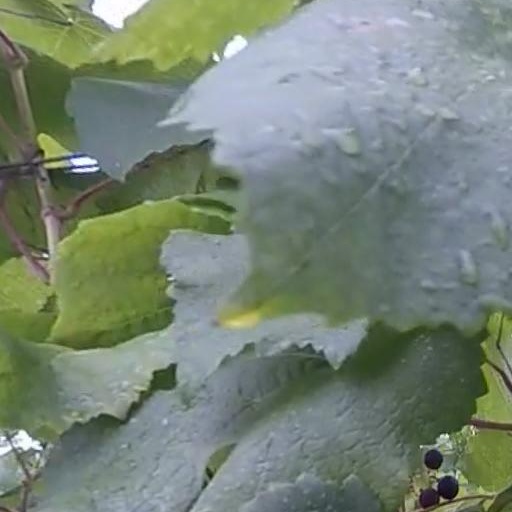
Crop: grape